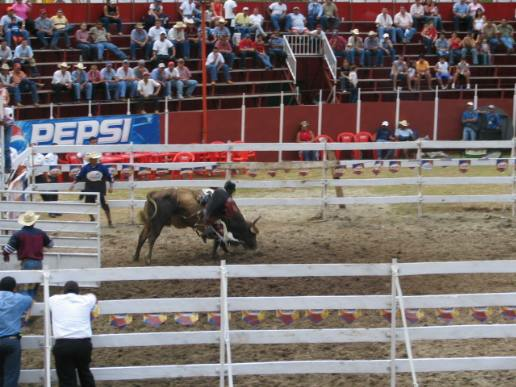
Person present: Yes